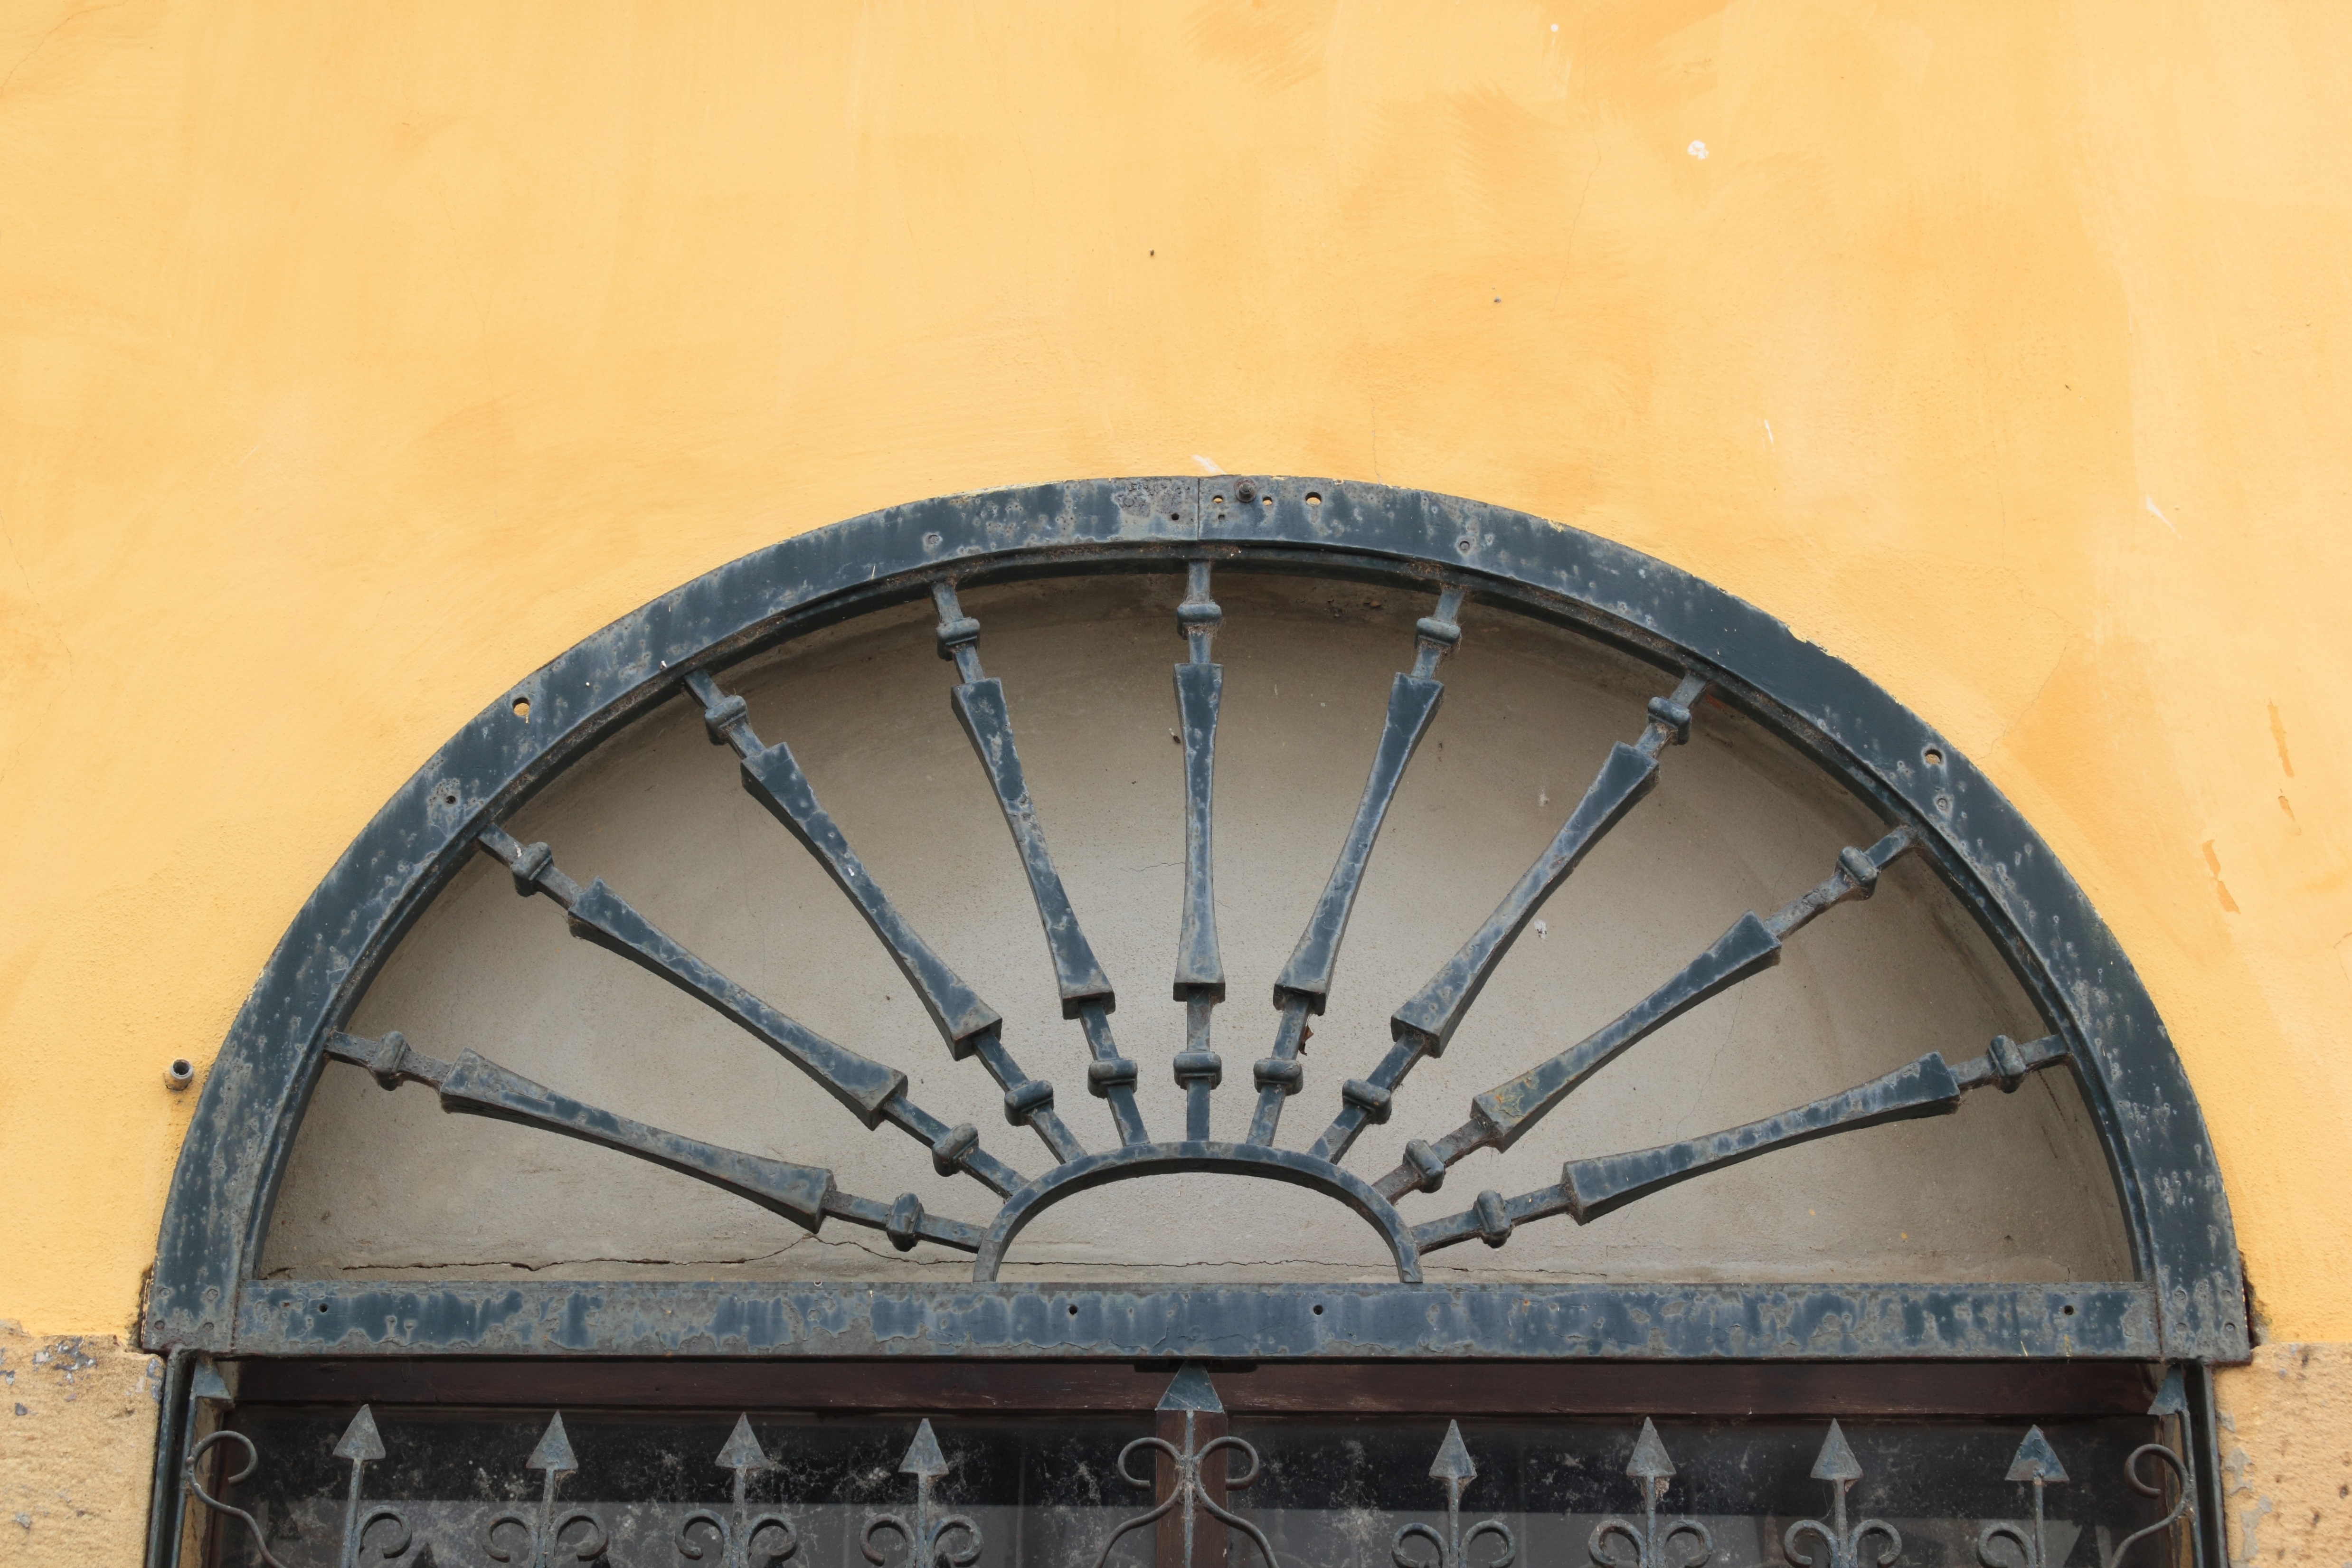
wheel, arch, metal, door, portugal, iron, dome, faro, man made object